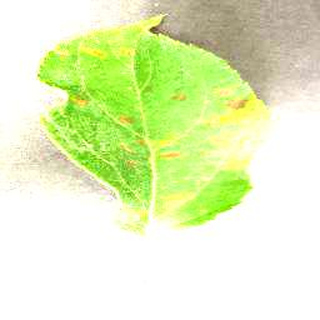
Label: apple_cedar_apple_rust